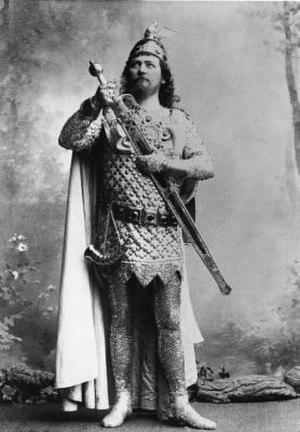
Hans Emil Friedrich Hermann Winkelmann est un ténor allemand créateur du rôle de Parsifal de Wagner.